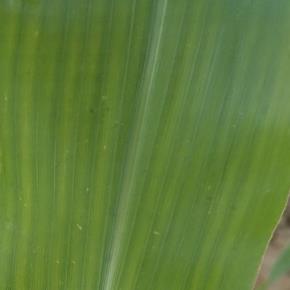
Crop: Maize
Condition: stripe-d